Architecture of Tamil Nadu

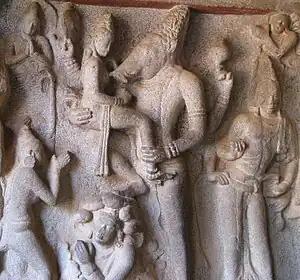
Varaha panel in Mahabalipuram dating 7th century.

The Srirangam Ranganathaswamy temple was first built by the Chola ruler, Dharmavarma. The Kaveri river flood destroyed the temple "vimanam", and later, the early Cholas King Killivalavan rebuilt the temple complex as is present today. Beyond the ancient textual history, archaeological evidence such as inscriptions refer to this temple, and these stone inscriptions are from late 100 BCE to 100 CE. Hence, making it one of the oldest surviving active temple complexes in the world. There are many mandapas which were built near the main Sanctum Sanctorum which dates around 100 CE to 300 CE built by Uraiyur Cholas. There were later additions of structures and inscriptions in the temple which belong to the Chola, Pandya, Hoysala, Marathas and Vijayanagara dynasties who ruled over the region. These inscriptions range in date between the 7th and 17th centuries.